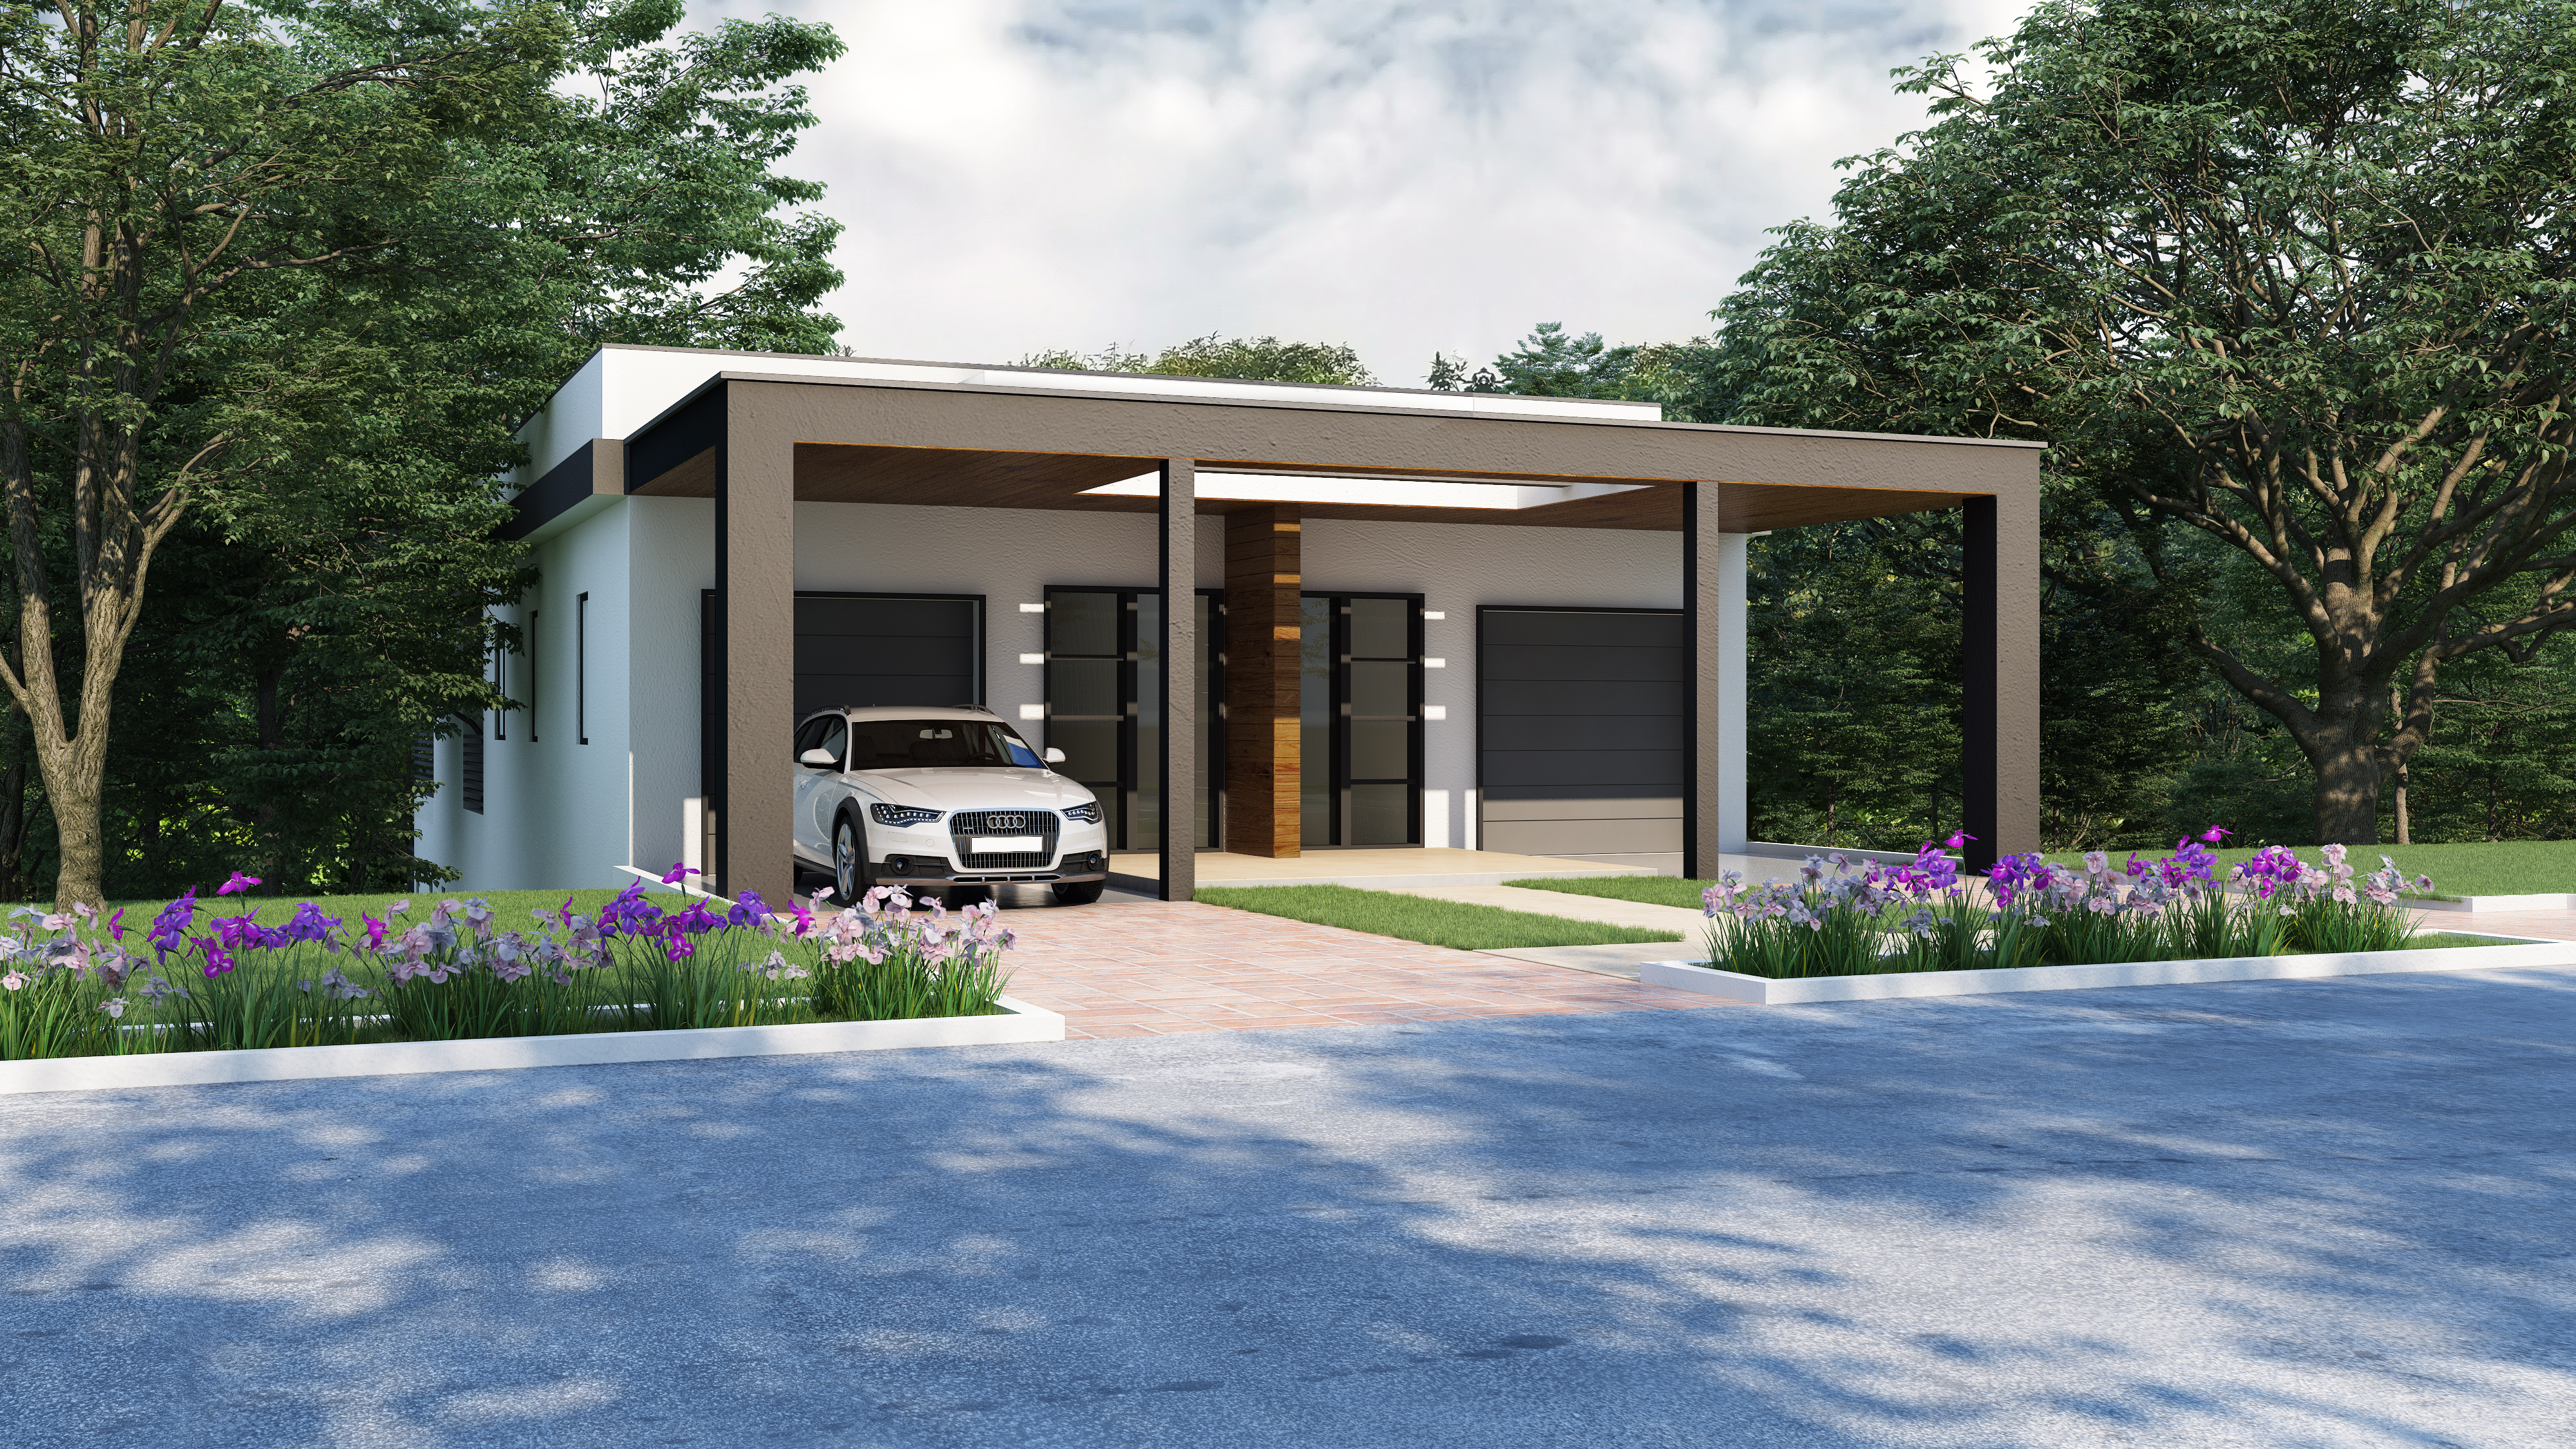
natural, plant, property, real estate, automotive exterior, shrub, lavender, garden, groundcover, shade, driveway, landscaping, garage, yard, subshrub, walkway